German Navy

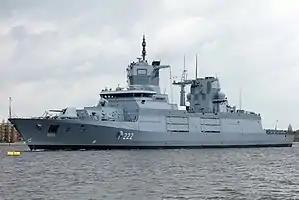
A "Baden-Württemberg-"class frigate in Wilhelmshaven in April 2017

Between May 1945 and 1956, the German Mine Sweeping Administration and its successor organizations, made up of former "Kriegsmarine" members, became something of a transition stage for the German navy, allowing the future "Marine" to draw on recently experienced personnel upon its formation. Also, from 1949 to 1952 the United States Navy maintained the Naval Historical Team in Bremerhaven. This group of former "Kriegsmarine" officers acting as historical and tactical consultants to the Americans, was significant in establishing a German element in the NATO senior naval staff. In 1956, with West Germany's accession to NATO, the "Bundesmarine" (Federal Navy), as the navy was known colloquially, was formally established. In the same year the East German "Volkspolizei See" (literally People's Police Sea) became the "Volksmarine" (People's Navy). During the Cold War all of the German Navy's combat vessels were assigned to NATO's Allied Forces Baltic Approaches's naval command NAVBALTAP.